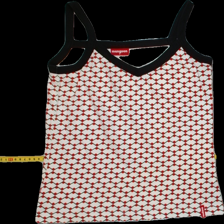
View: front
Type: Tank top
Category: Ladies
Brand: Not Applicable
Colors: Multicolor
Material: 95%cotton 5%elastane
Pattern: Checkered print
Size: S
Season: Summer
Trend: No trend
Stains: Yes
Price range: <50
Recommended usage: Export